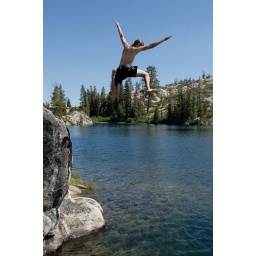
Brett jumping off rock into Long Lake near Serene Lakes-07-2 7-29-07